Cast No Shadow (film)

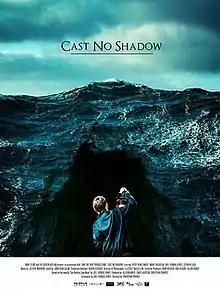
Film poster

Cast No Shadow is a 2014 Canadian feature film. Directed by Christian Sparkes and written by Joel Thomas Hynes, the film stars Percy Hynes White as Jude Traynor, a troubled teenager who forms a friendship with a reclusive older woman (Mary-Colin Chisholm) after his abusive father (Hynes) is sent to jail.